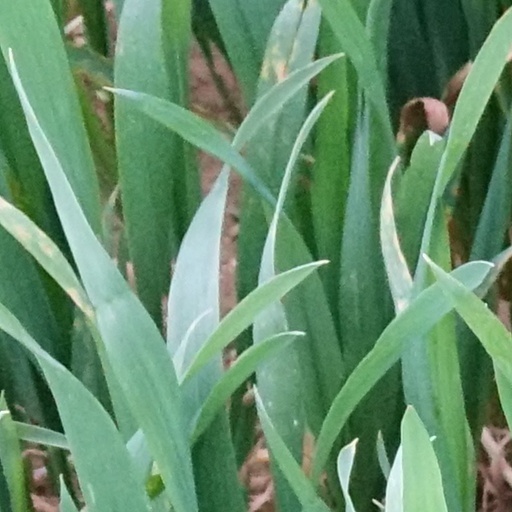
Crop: wheat